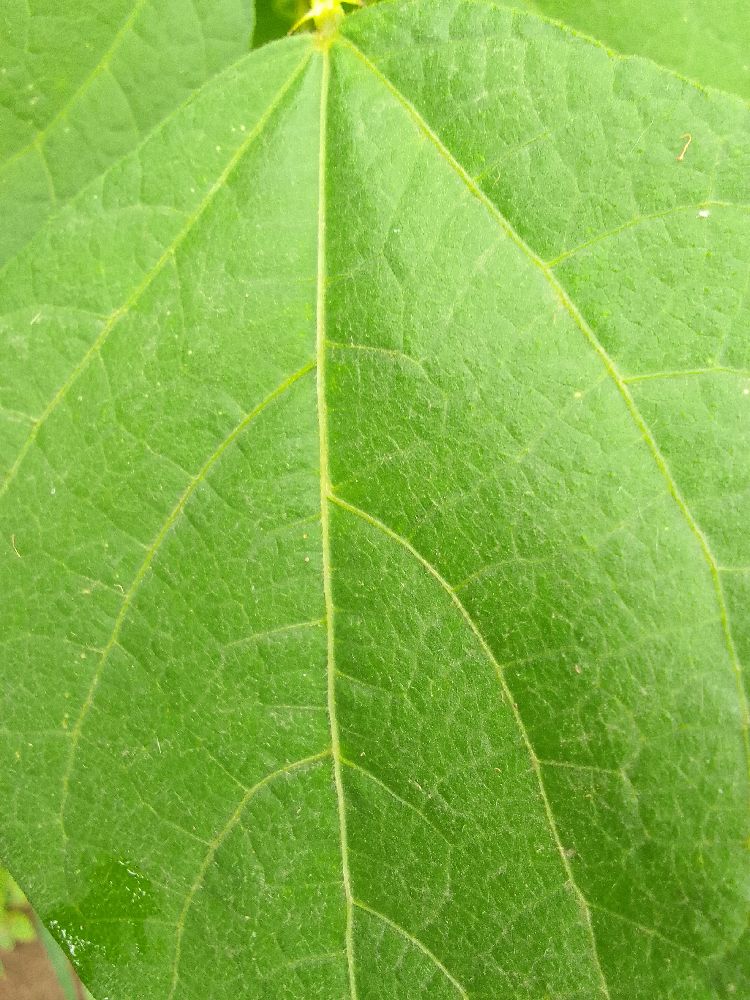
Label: healthy